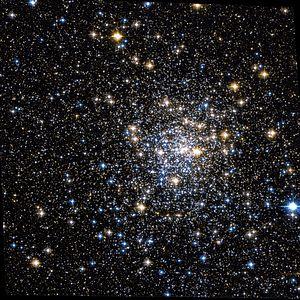
Voici une liste non exhaustive d'amas stellaires, classée par ordre alphabétique de constellations.